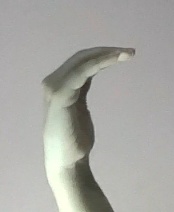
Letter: haa